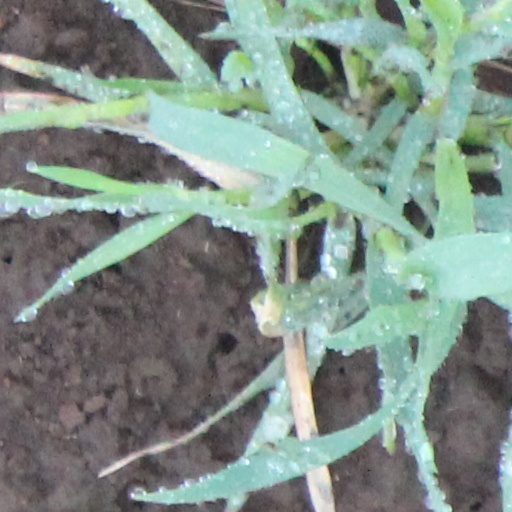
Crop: wheat